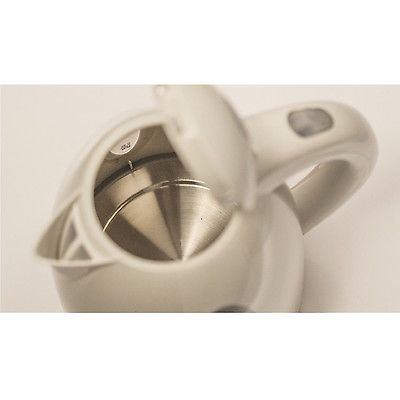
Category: kettle